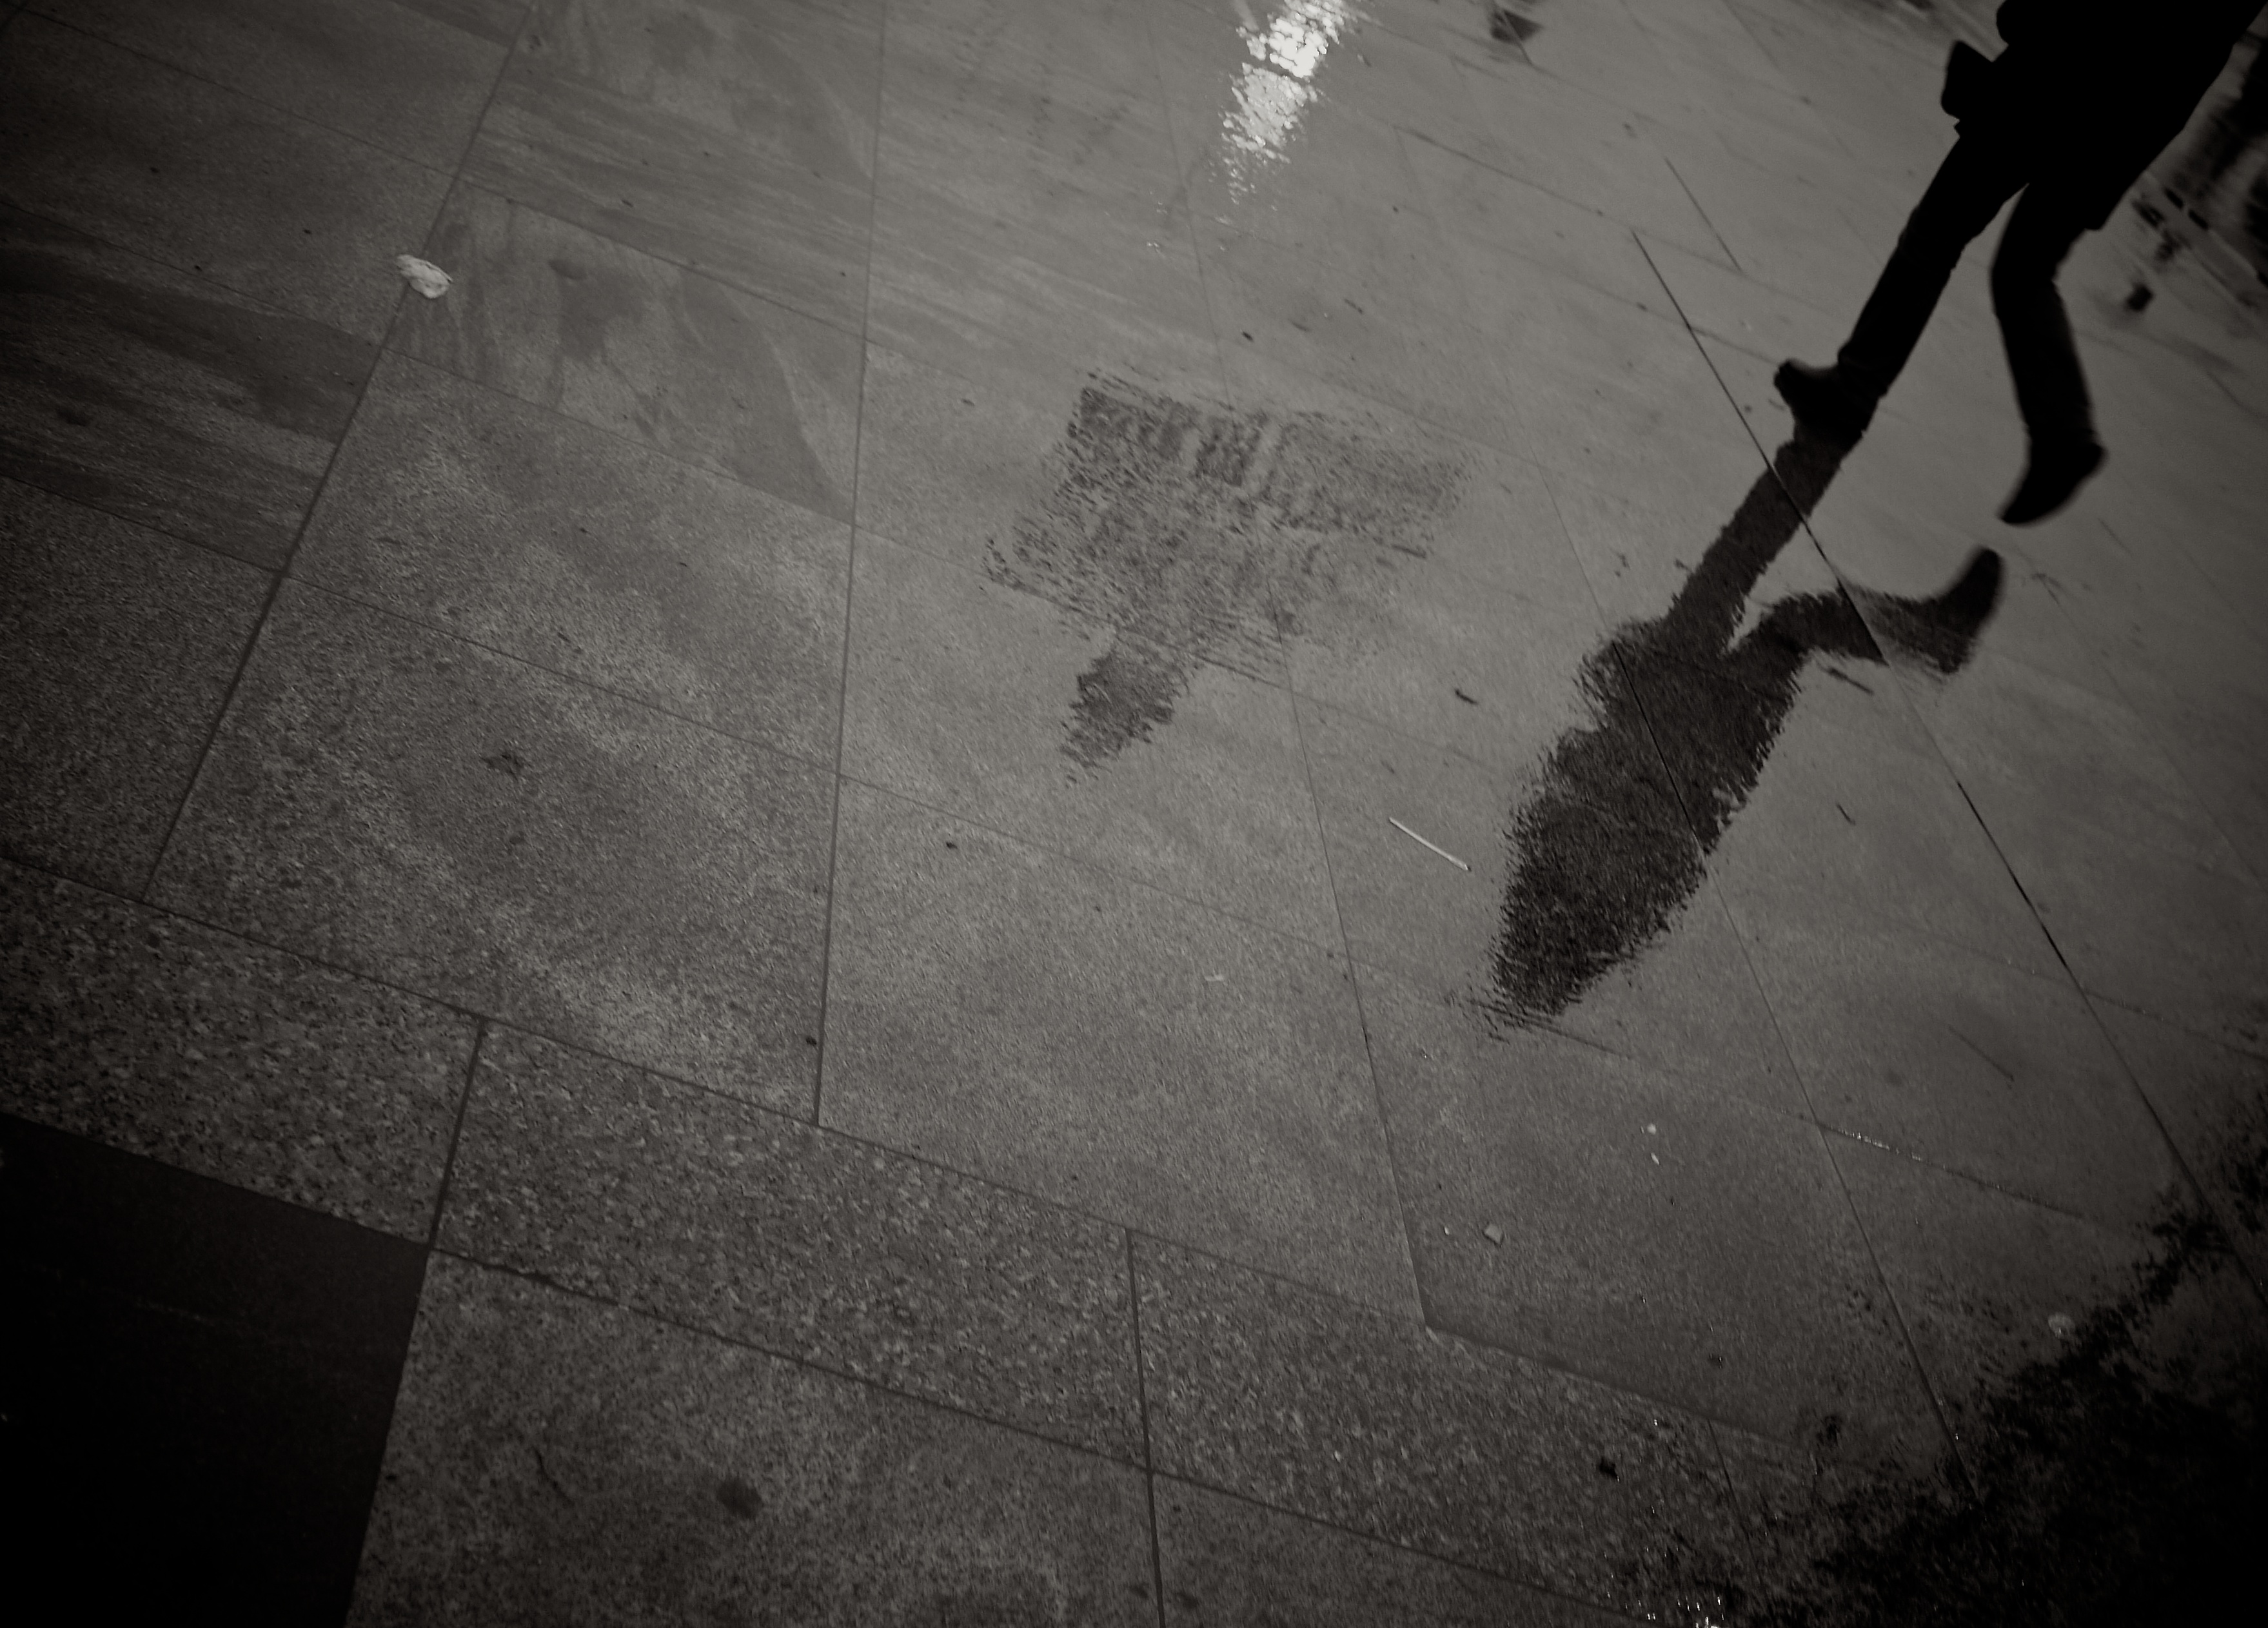
light, black and white, white, street, photography, texture, floor, wall, ebook, line, reflection, color, shadow, training, darkness, black, monochrome, streetphotography, flickr, thomas, video, olympus, omd, fuji, shape, leica, monochrom, leuthard, hcb, thomasleuthard, streettogs, monochrome photography